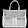
Label: Bag